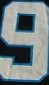
Number: 9